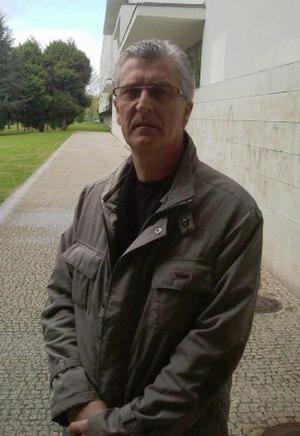
Antonio Mourelos est un acteur, doubleur et écrivain espagnol.